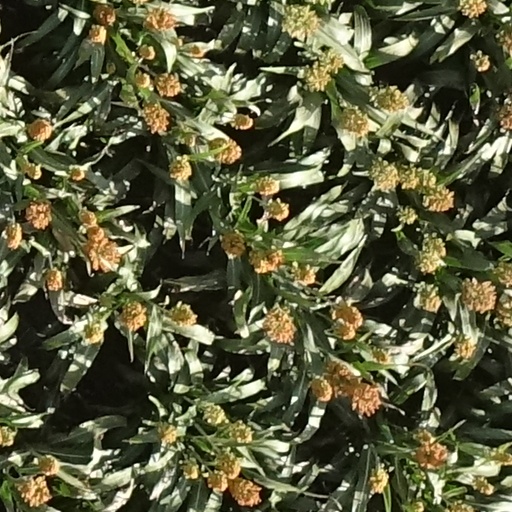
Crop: sorghum